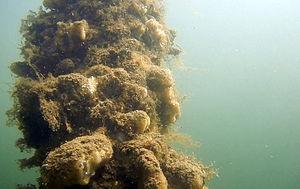
Organismes végétaux, bactériens et animaux (éponges d'eau douce) ayant recouvert (fouling) la gaine d'un cable électrique dans un canal du nord de la France (Moyenne-Deûle à Lille)
Un antifouling, peinture antifouling, peinture antisalissure ou peinture antisouillure est une peinture contenant des biocides destinée à empêcher les organismes aquatiques de se fixer sur la coque des navires ou sur d'autres objets immergés, comme les hydroliennes.